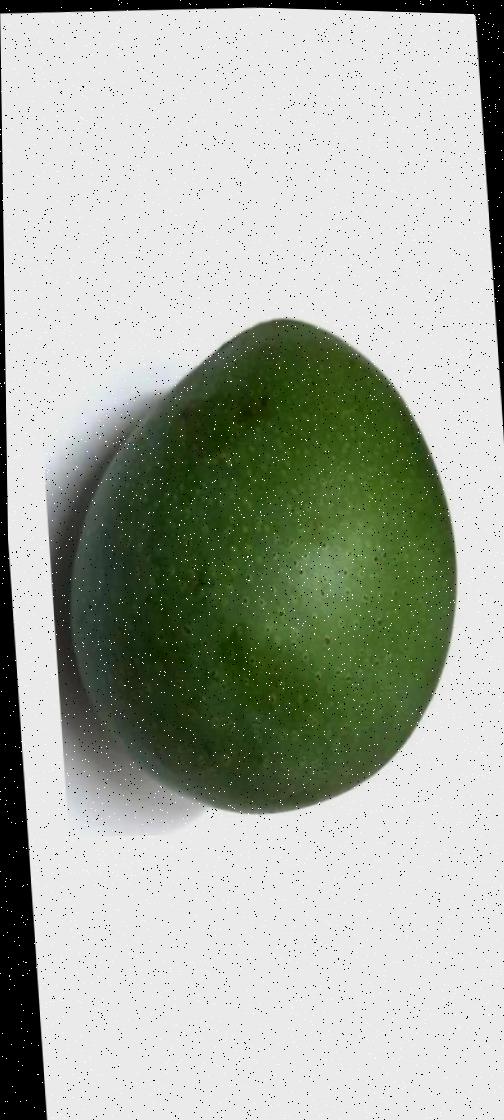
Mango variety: Ashshina Zhinuk